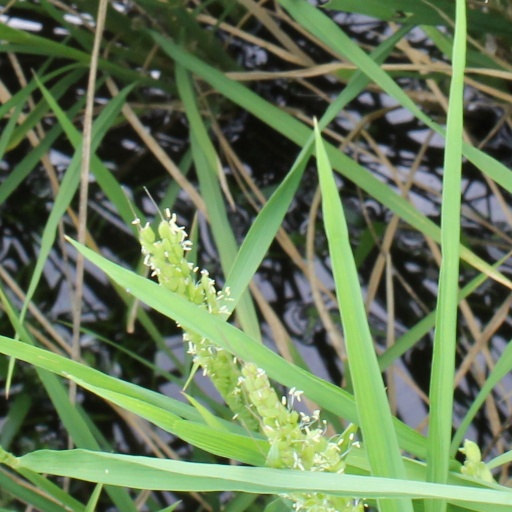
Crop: rice